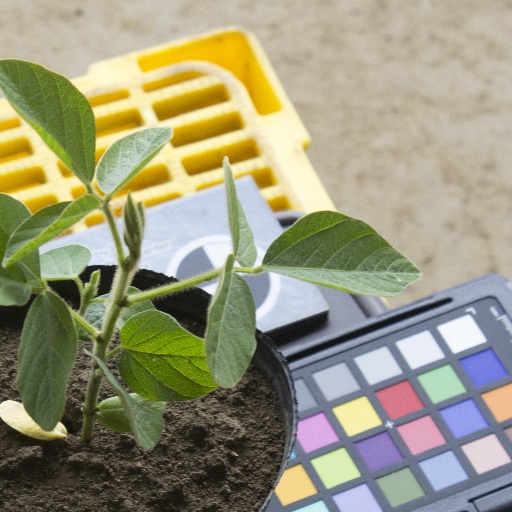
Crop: soybean